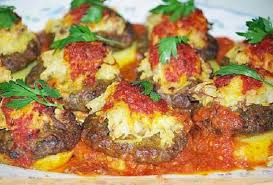
Yemek: izmir_kofte